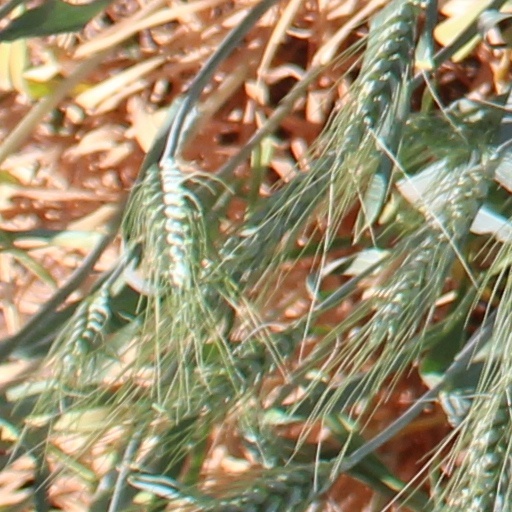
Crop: wheat